Harry Chauvel

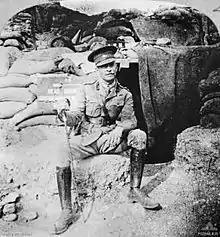
Soldier wearing Sam Browne belt and peaked cap, with a walking stick, sitting in front of a sandbagged doorway half covered by a tarpaulin. A sign says: "headquarters".

Chauvel arrived on 12 May 1915 and took over the critical sector, which included Pope's Hill and Quinn's, Courtney's and Steele's Posts, from Colonel John Monash. Open to Turkish observation on two sides, these four advanced posts at the top of Monash Valley were the linchpin of the defence. Chauvel reorganised the defence, appointing permanent commanders for the posts. He also formed special sniper groups who eventually managed to suppress the Turkish snipers, making it safe even for mule trains to move up Monash Valley. Chauvel's brigade soon found itself under heavy pressure from the Turks. On 29 May 1915, the Turks fired a mine under Quinn's Post and broke into it. The permanent commander of the post, Lieutenant Colonel J. H. Cannan was absent on leave and the acting commander, Lieutenant Colonel G. J. Burnage was wounded in the fighting. Chauvel responded by bringing up reserves and appointing a temporary post commander, Lieutenant Colonel H. Pope, with orders to drive the Turks out at all costs. Major S. C. E. Herring was miraculously able to charge across the open practically unscathed, his attack having coincided with a Turkish one on another part of the post so that the Turkish machine gunners could not shoot without hitting their own men. There were in fact only about seventeen Turks in the post, who eventually surrendered. Chauvel's decision may have been the wrong one, but it was decisive; he was also lucky. For this action, he was mentioned in despatches.